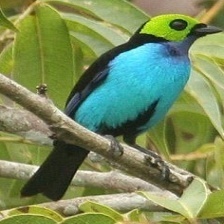
Species: PARADISE TANAGER
Scientific name: TANGARA CHILENSIS